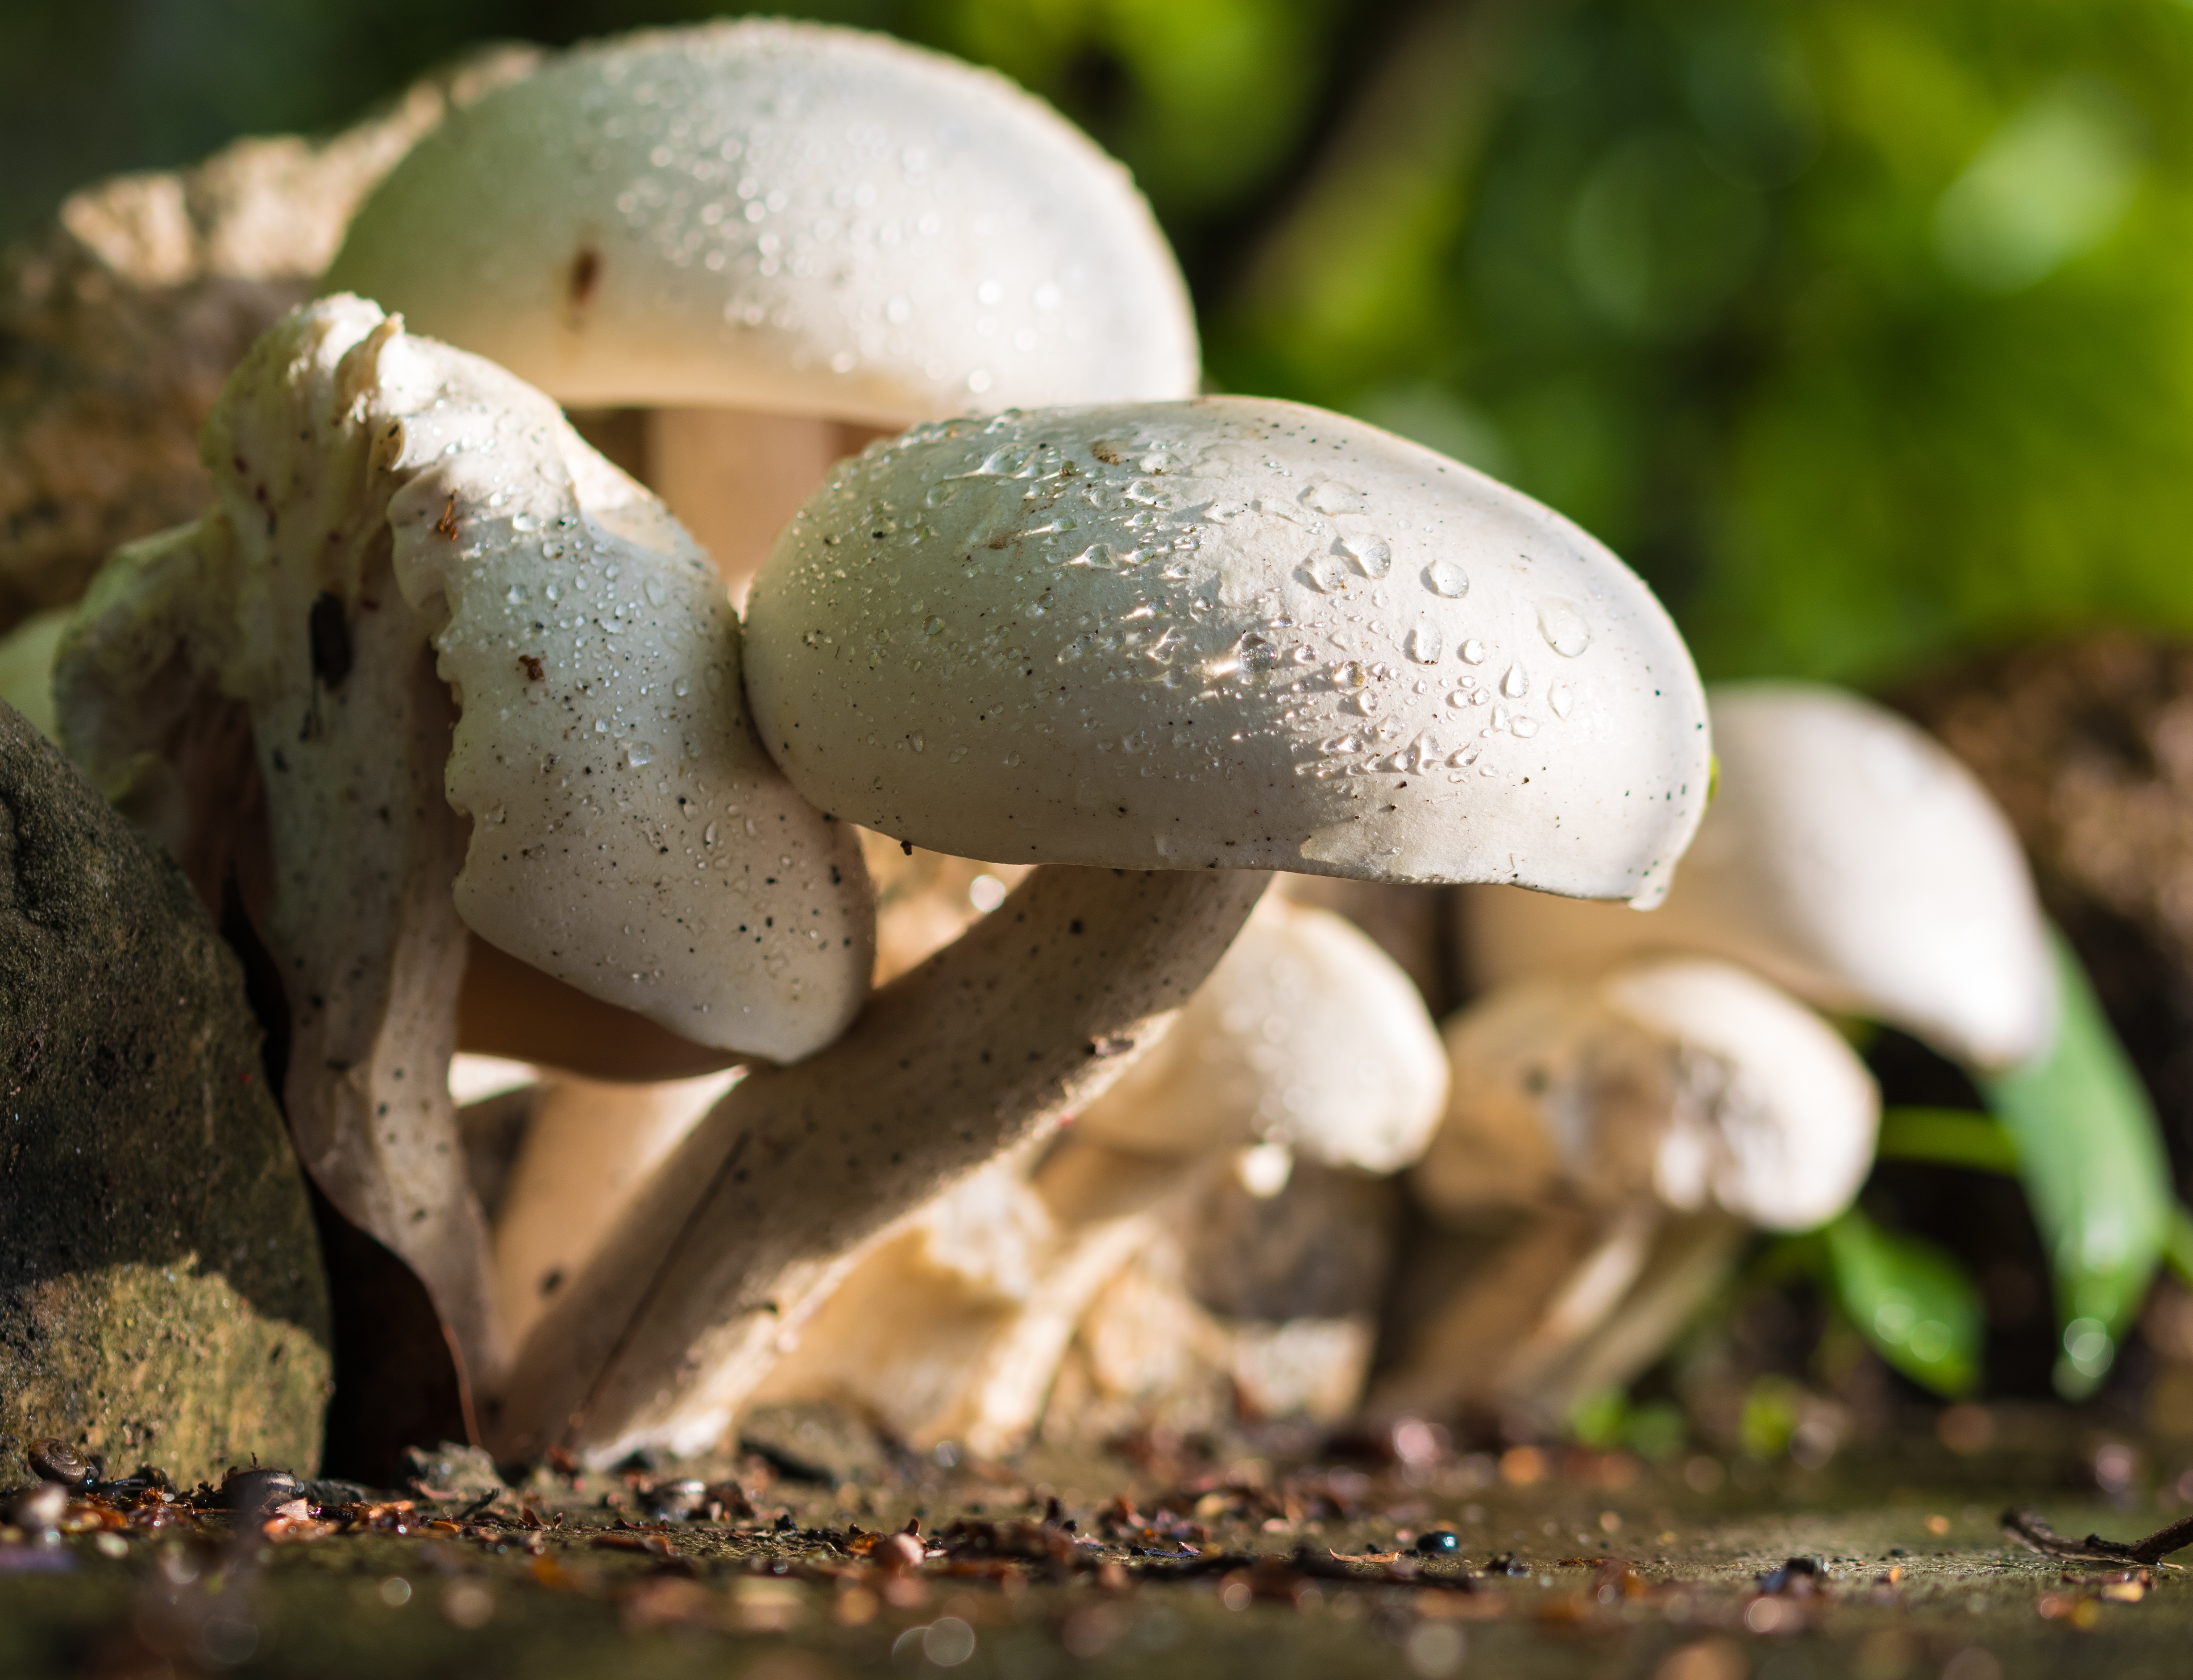
nature, white, raindrop, mushroom, flora, fauna, close up, fungus, bolete, agaricus, macro photography, oyster mushroom, edible mushroom, agaricomycetes, agaricaceae, champignon mushroom, penny bun, pleurotus eryngii